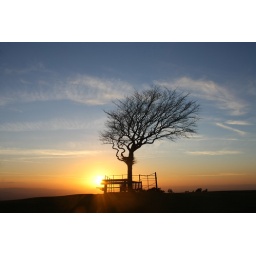
Cleeve hill icon this is 'the One Tree' set against the setting sun with great cloud structure behind